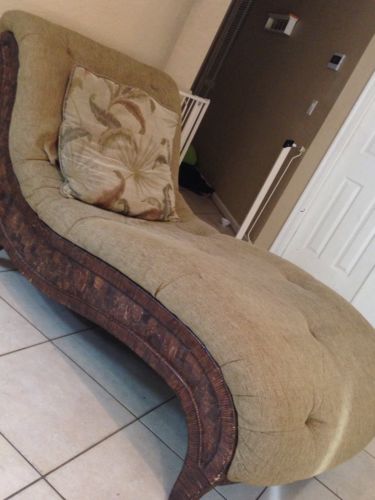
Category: sofa